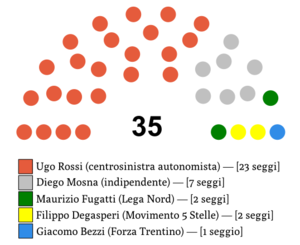
Le conseil de la province autonome de Trente est l'assemblée législative élue de la province italienne de Trente, dont il est l'un des deux organes dirigeants avec le gouvernement provincial.